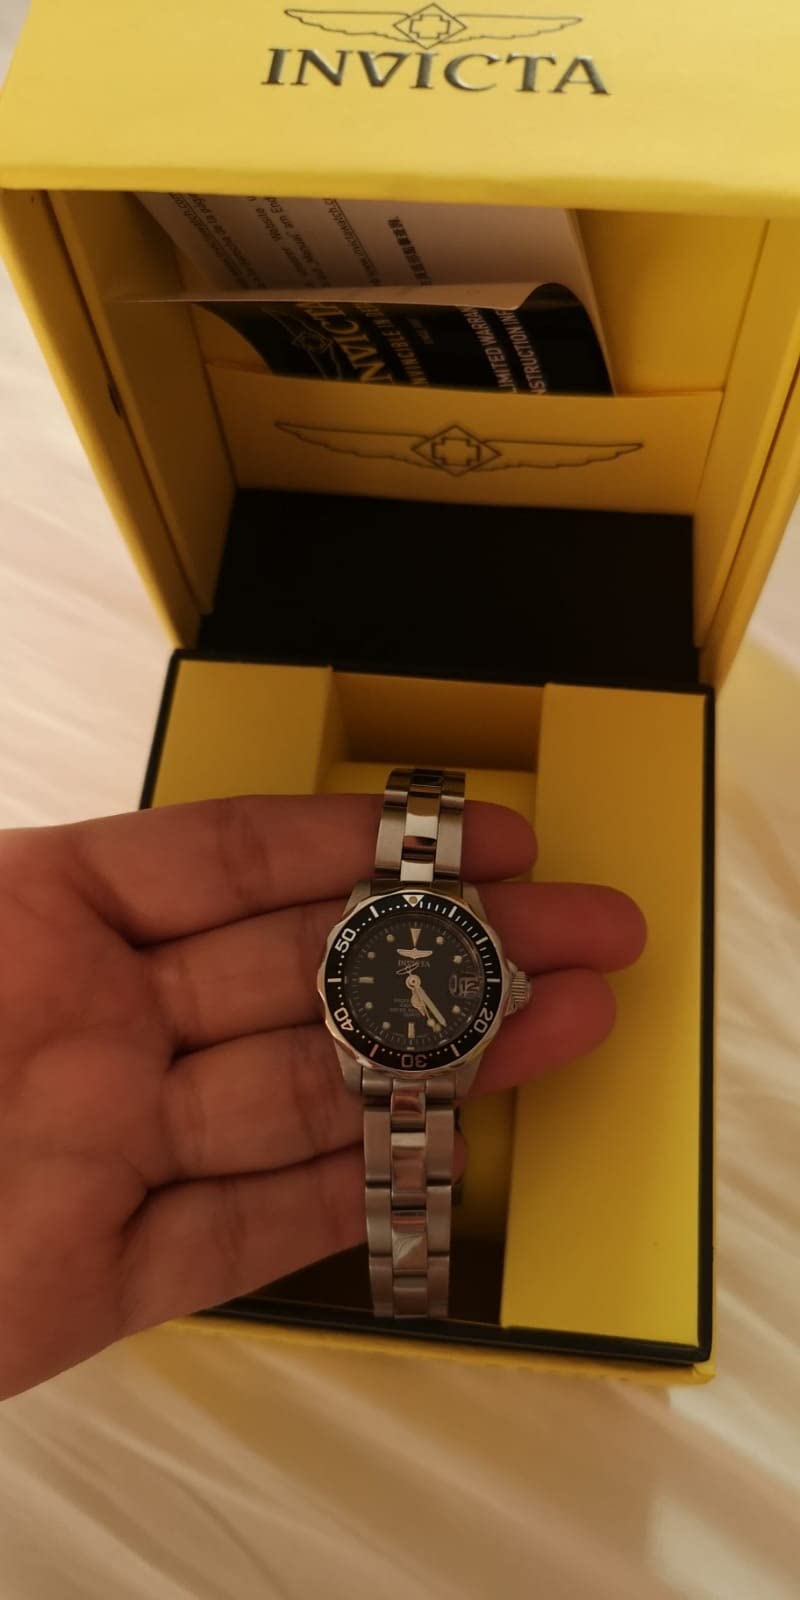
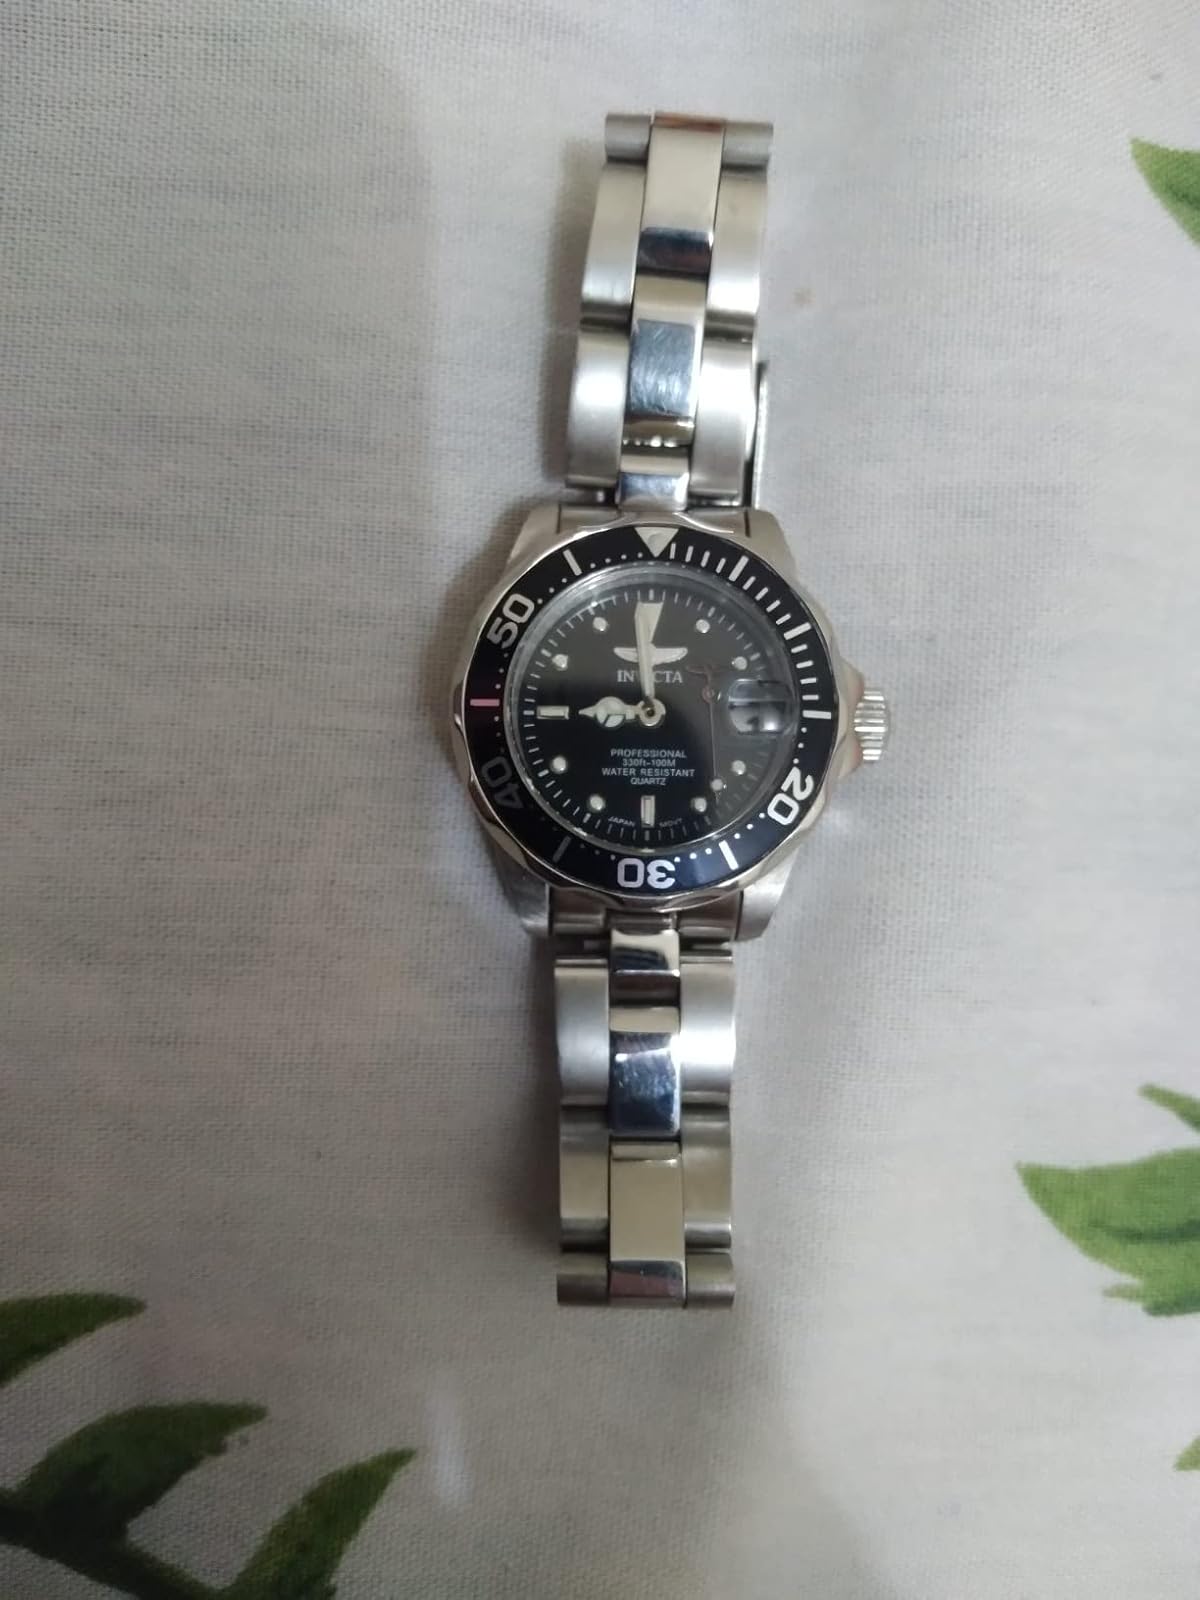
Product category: accessories_watch
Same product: yes